Zern Joseph

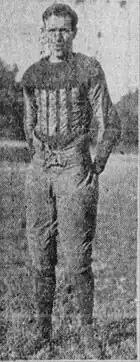
Zern Joseph, 1924

Zern Carlton "Zip" Joseph (May 31, 1903 – November 24, 1977) was an American football player and automobile executive.